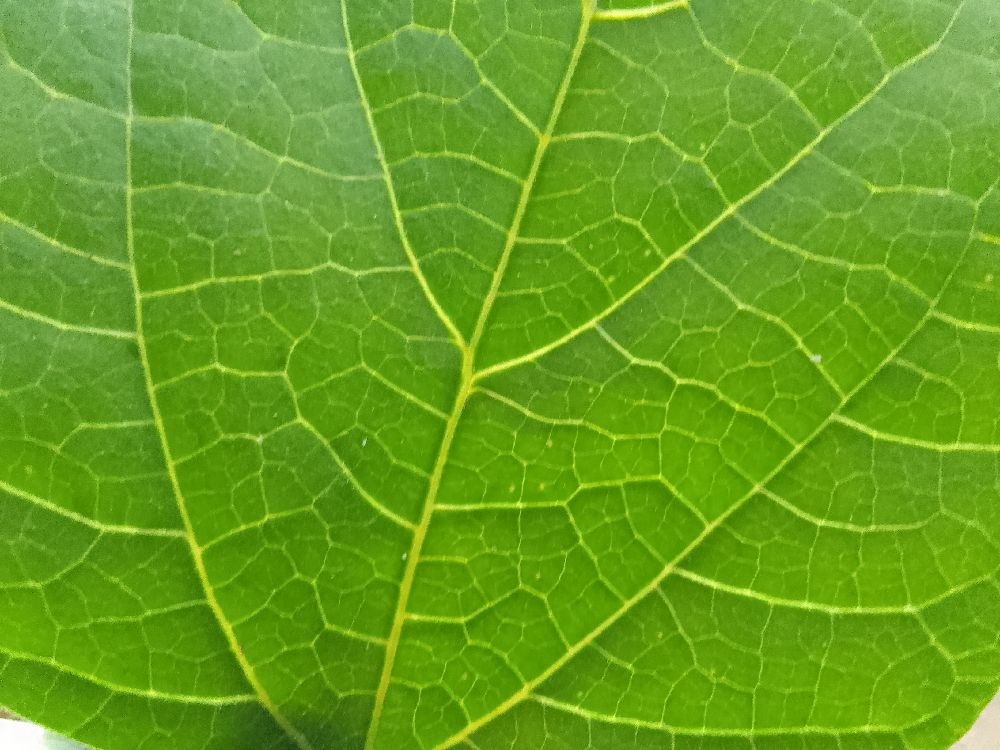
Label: healthy